BC Rytas

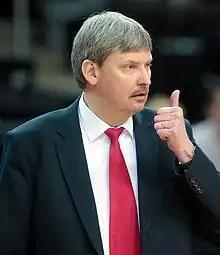
Alfredas Vainauskas, coach of the team 1997–2001.

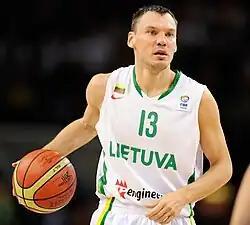
Lithuanian star Šarūnas Jasikevičius started his career in Lietuvos rytas.

During its first season, BC Rytas won a bronze medal in the LKL. In the following season, Rytas won LKL silver, losing to reigning EuroLeague champions Žalgiris Kaunas. The team also took second place in 1997 William Jones Cup.